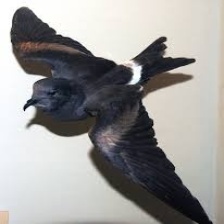
Species: ASHY STORM PETREL
Scientific name: OCEANODROMA HOMOCHROA